Alfeld

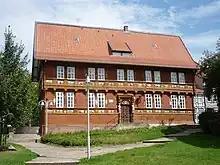
Old Latin school, today museum

Alfeld is a strategically important town fought over repeatedly by NATO and the Soviet Red Army forces in Tom Clancy's novel "Red Storm Rising", due to the bridges over the Leine River.